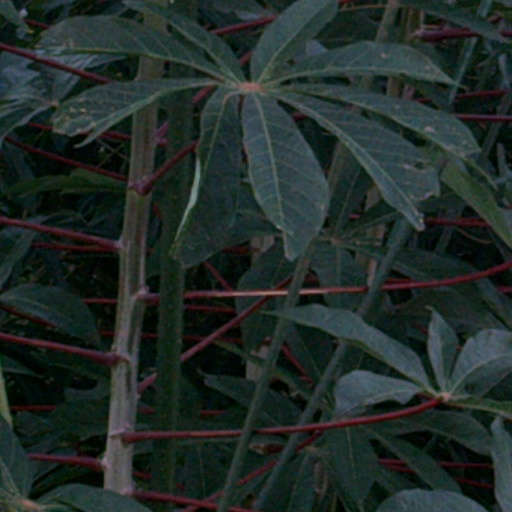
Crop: cassava